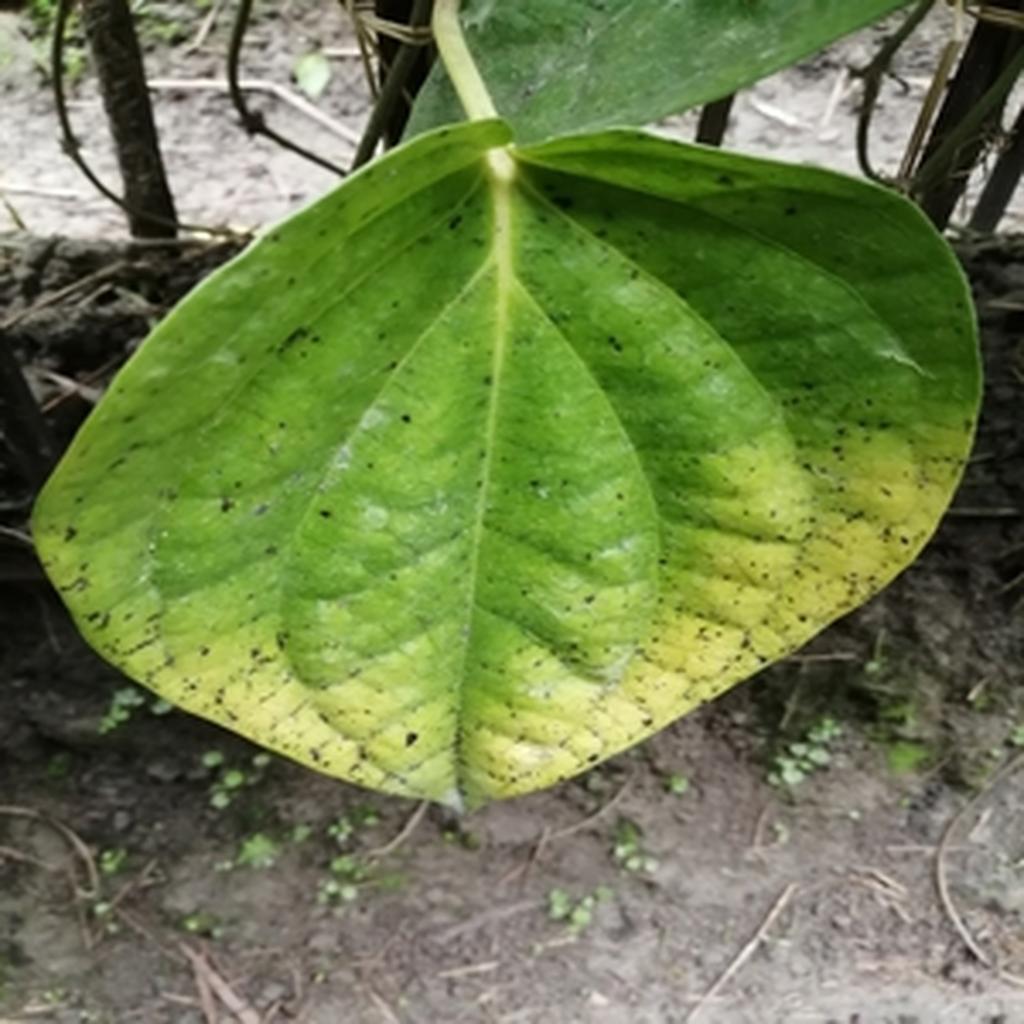
Label: Leaf_Spot